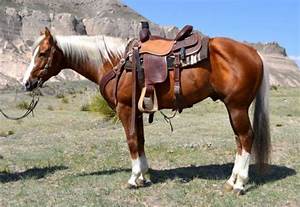
Label: cavallo